Churchill caretaker ministry

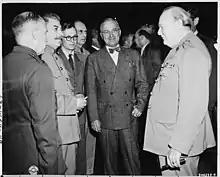
Churchill at the Potsdam Conference, July 1945, with Joseph Stalin (second left) and Harry Truman (centre). Admiral William Leahy is fourth left.

At noon on Wednesday, 23 May, Churchill tendered his resignation to King George VI. He insisted on returning to Downing Street to keep up the pretence that the King had a free choice as to whom to invite to form the next government. He was summoned back to Buckingham Palace at four o'clock and the King asked him to form a new ministry pending the outcome of the general election. Churchill accepted. It was agreed that Parliament would be dissolved on 15 June and the election would be held on 5 July. With many service personnel out of the country, it was decided that votes would not be counted until 26 July, allowing time to collect the service votes.